Tablet weaving

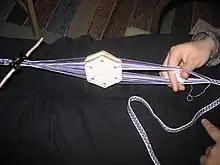
Tablet weaving, Finland (image of finished band).

Tablet weaving (often card weaving in the United States) is a weaving technique where "tablets" or "cards" are used to create the shed through which the weft is passed. As the materials and tools are relatively cheap and easy to obtain, tablet weaving is popular with hobbyist weavers. Most tablet weavers produce narrow work such as belts, straps, or garment trims.